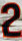
Number: 2